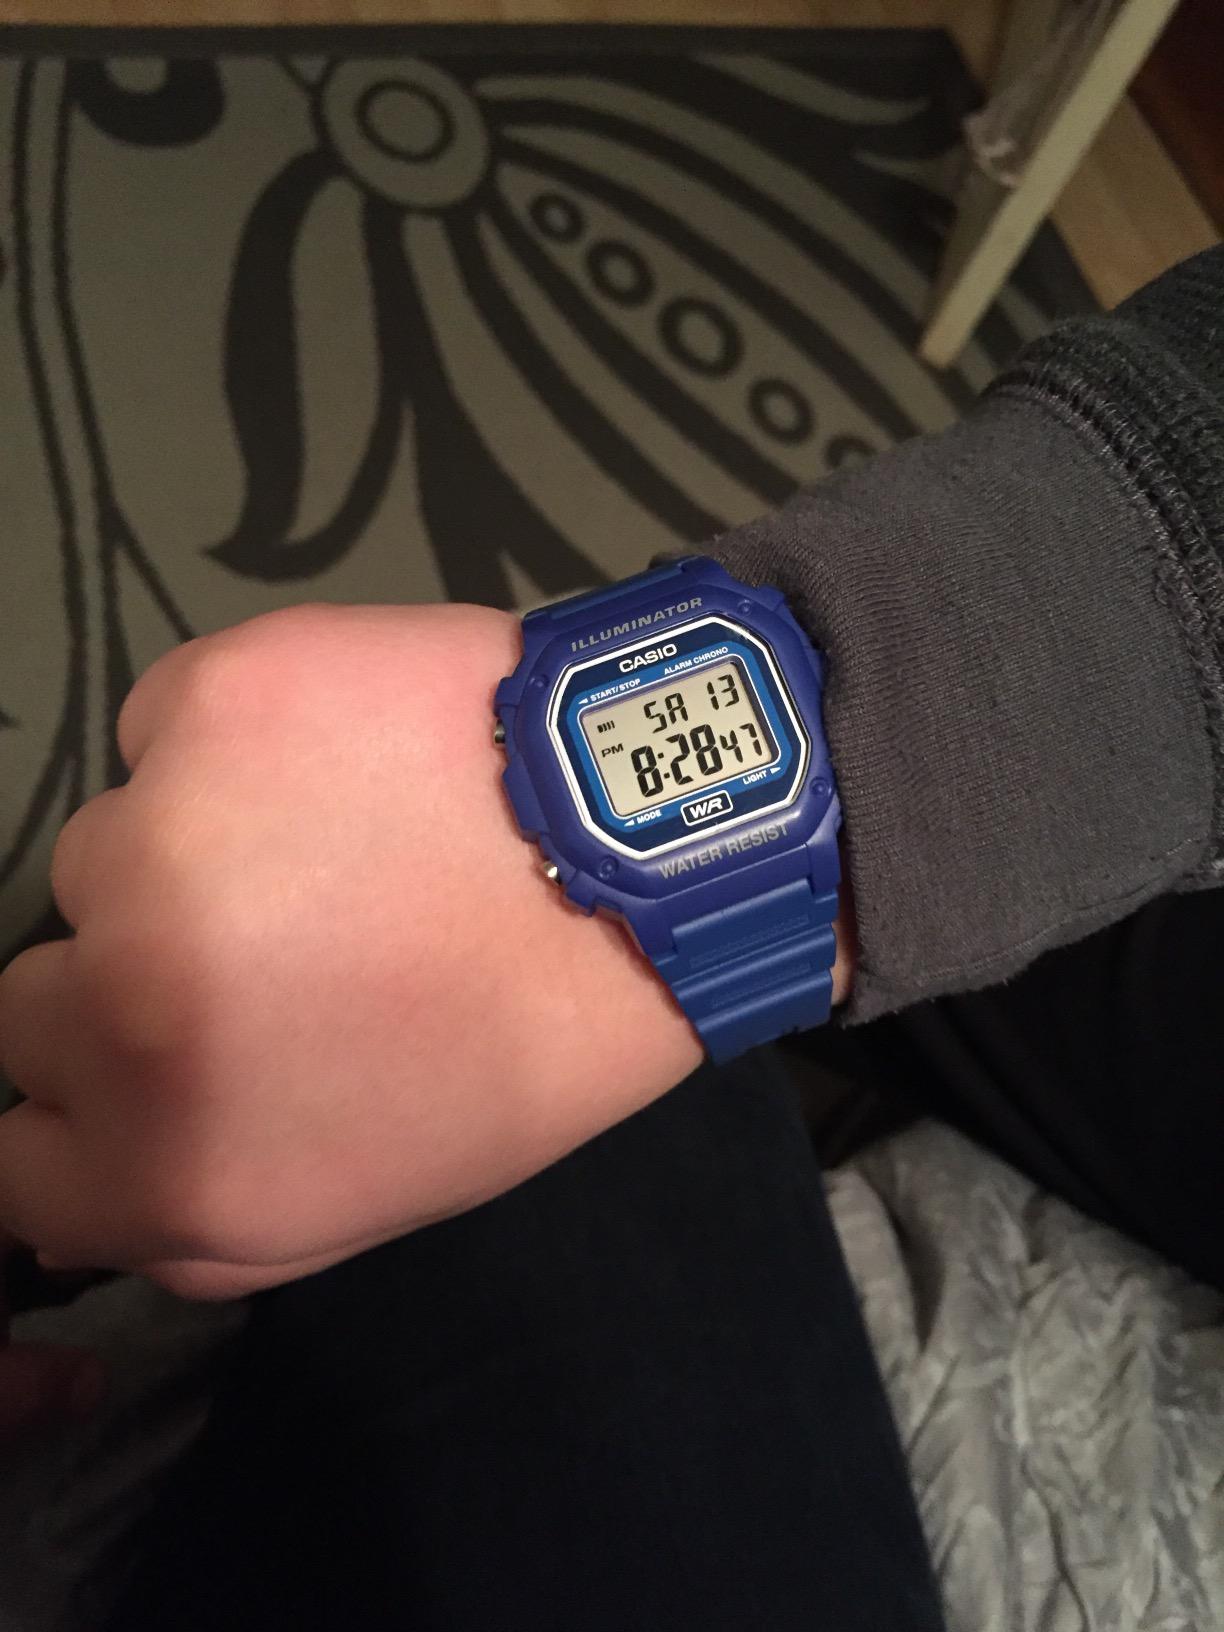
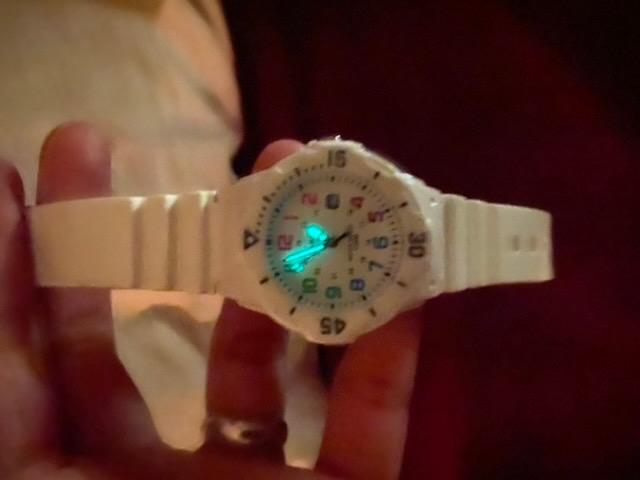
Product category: accessories_watch
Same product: no